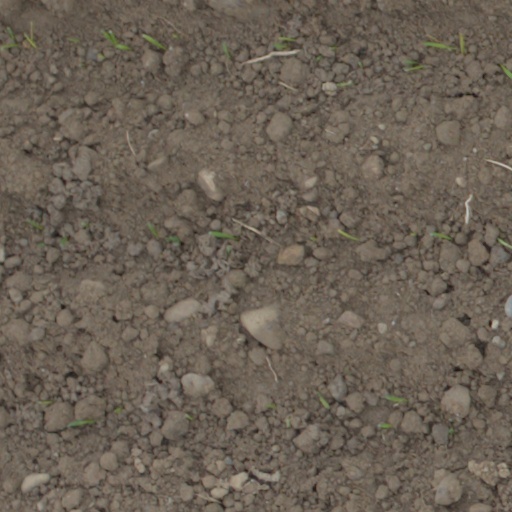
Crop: wheat